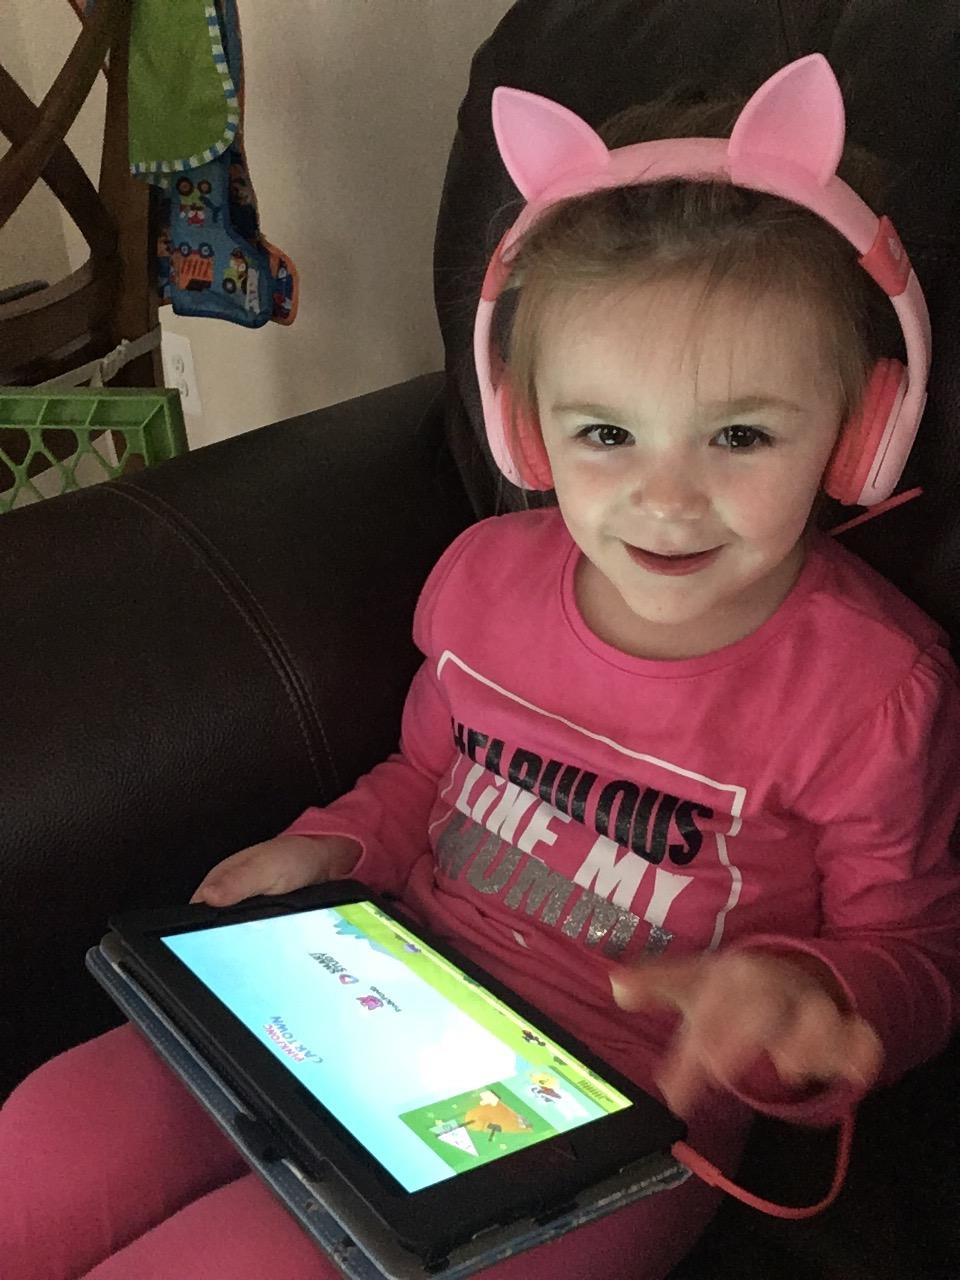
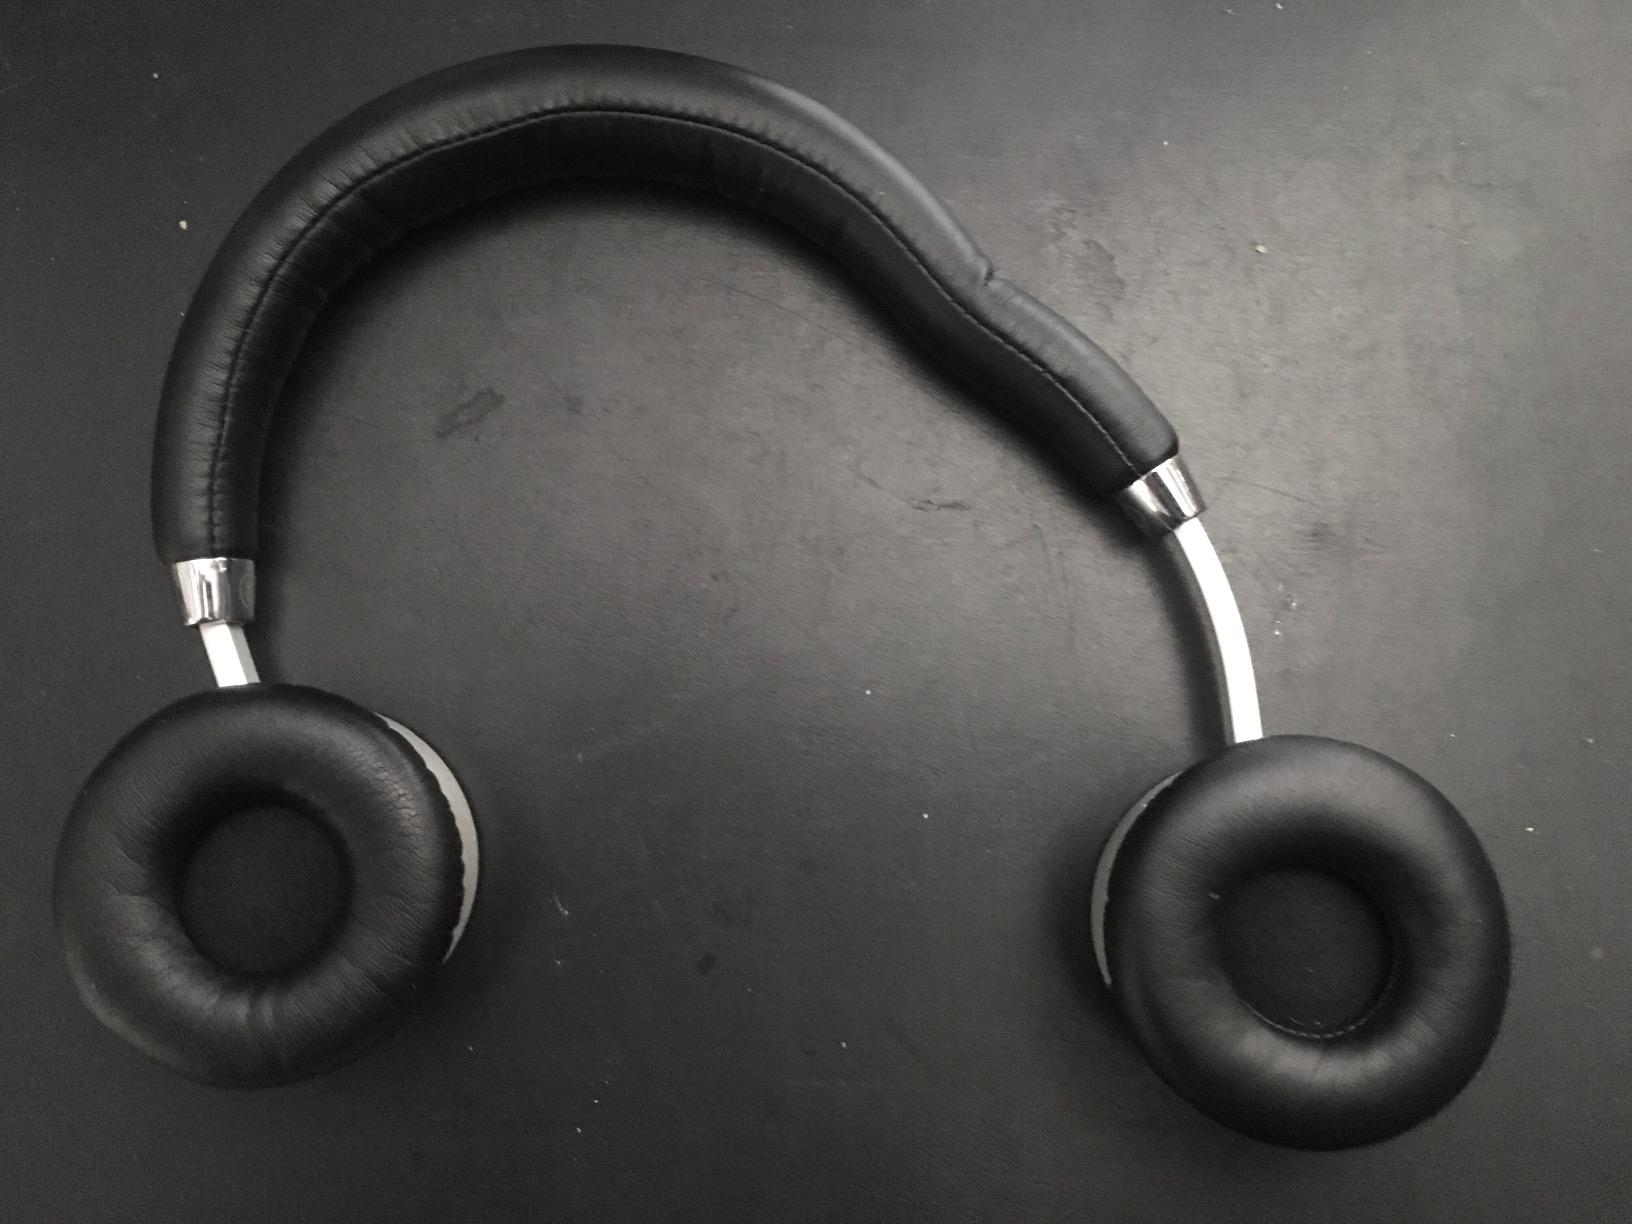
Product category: headphones
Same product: no